Ballinard (civil parish)

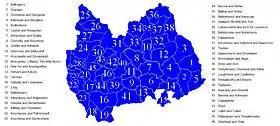
Parishes of the Catholic Archdiocese of Cashel and Emly

In the Catholic Church, the civil parish forms part of the ecclesiastical parish of "Herbertstown and Hospital" located at the western edge of the Roman Catholic Archdiocese of Cashel and Emly. There are two church buildings in the parish: the Sacred Heart Church, Herbertstown; St. John The Baptist, Hospital.